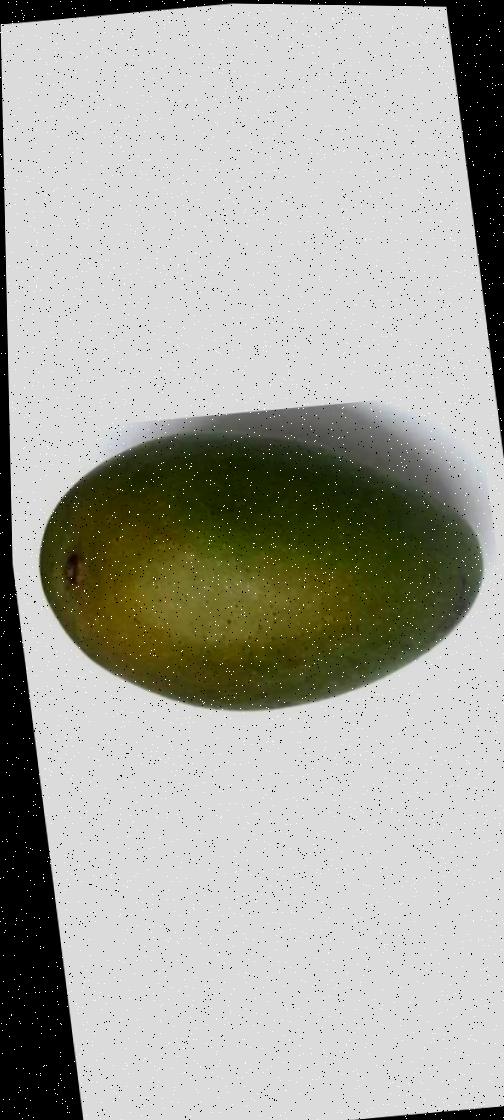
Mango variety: Ashshina Zhinuk